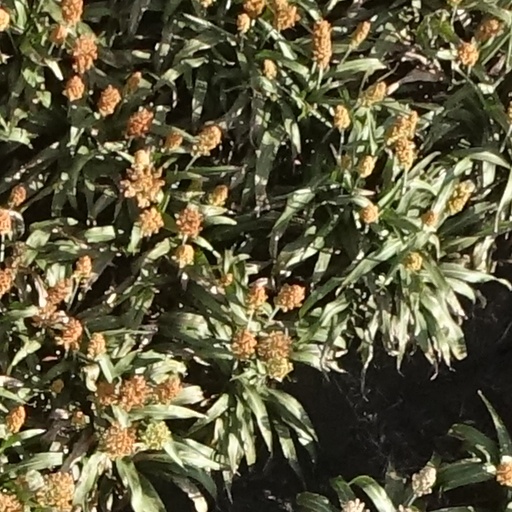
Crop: sorghum